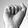
ASL letter: A